Royal Queensland Regiment

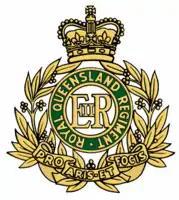
Cap badge of the Royal Queensland Regiment

The Royal Queensland Regiment (RQR) is a reserve light infantry regiment of the Australian Army based in Queensland. Part of the Royal Australian Infantry Corps, the regiment was established in 1960 following a reorganisation of Australia's part-time infantry regiments that saw the creation of six state-based regiments through the amalgamation of the previously existing regionally designated infantry battalions. Initially only two battalions were raised, but since then the size of the regiment has fluctuated depending upon the Army's requirements. There are currently three battalions within the regiment based at various locations throughout Queensland, all of which are assigned to the 11th Brigade.